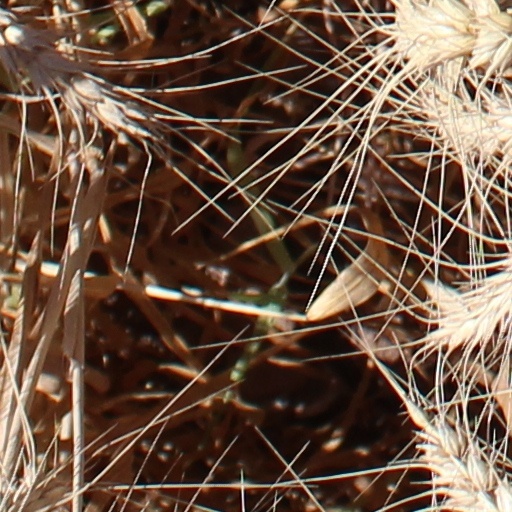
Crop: wheat